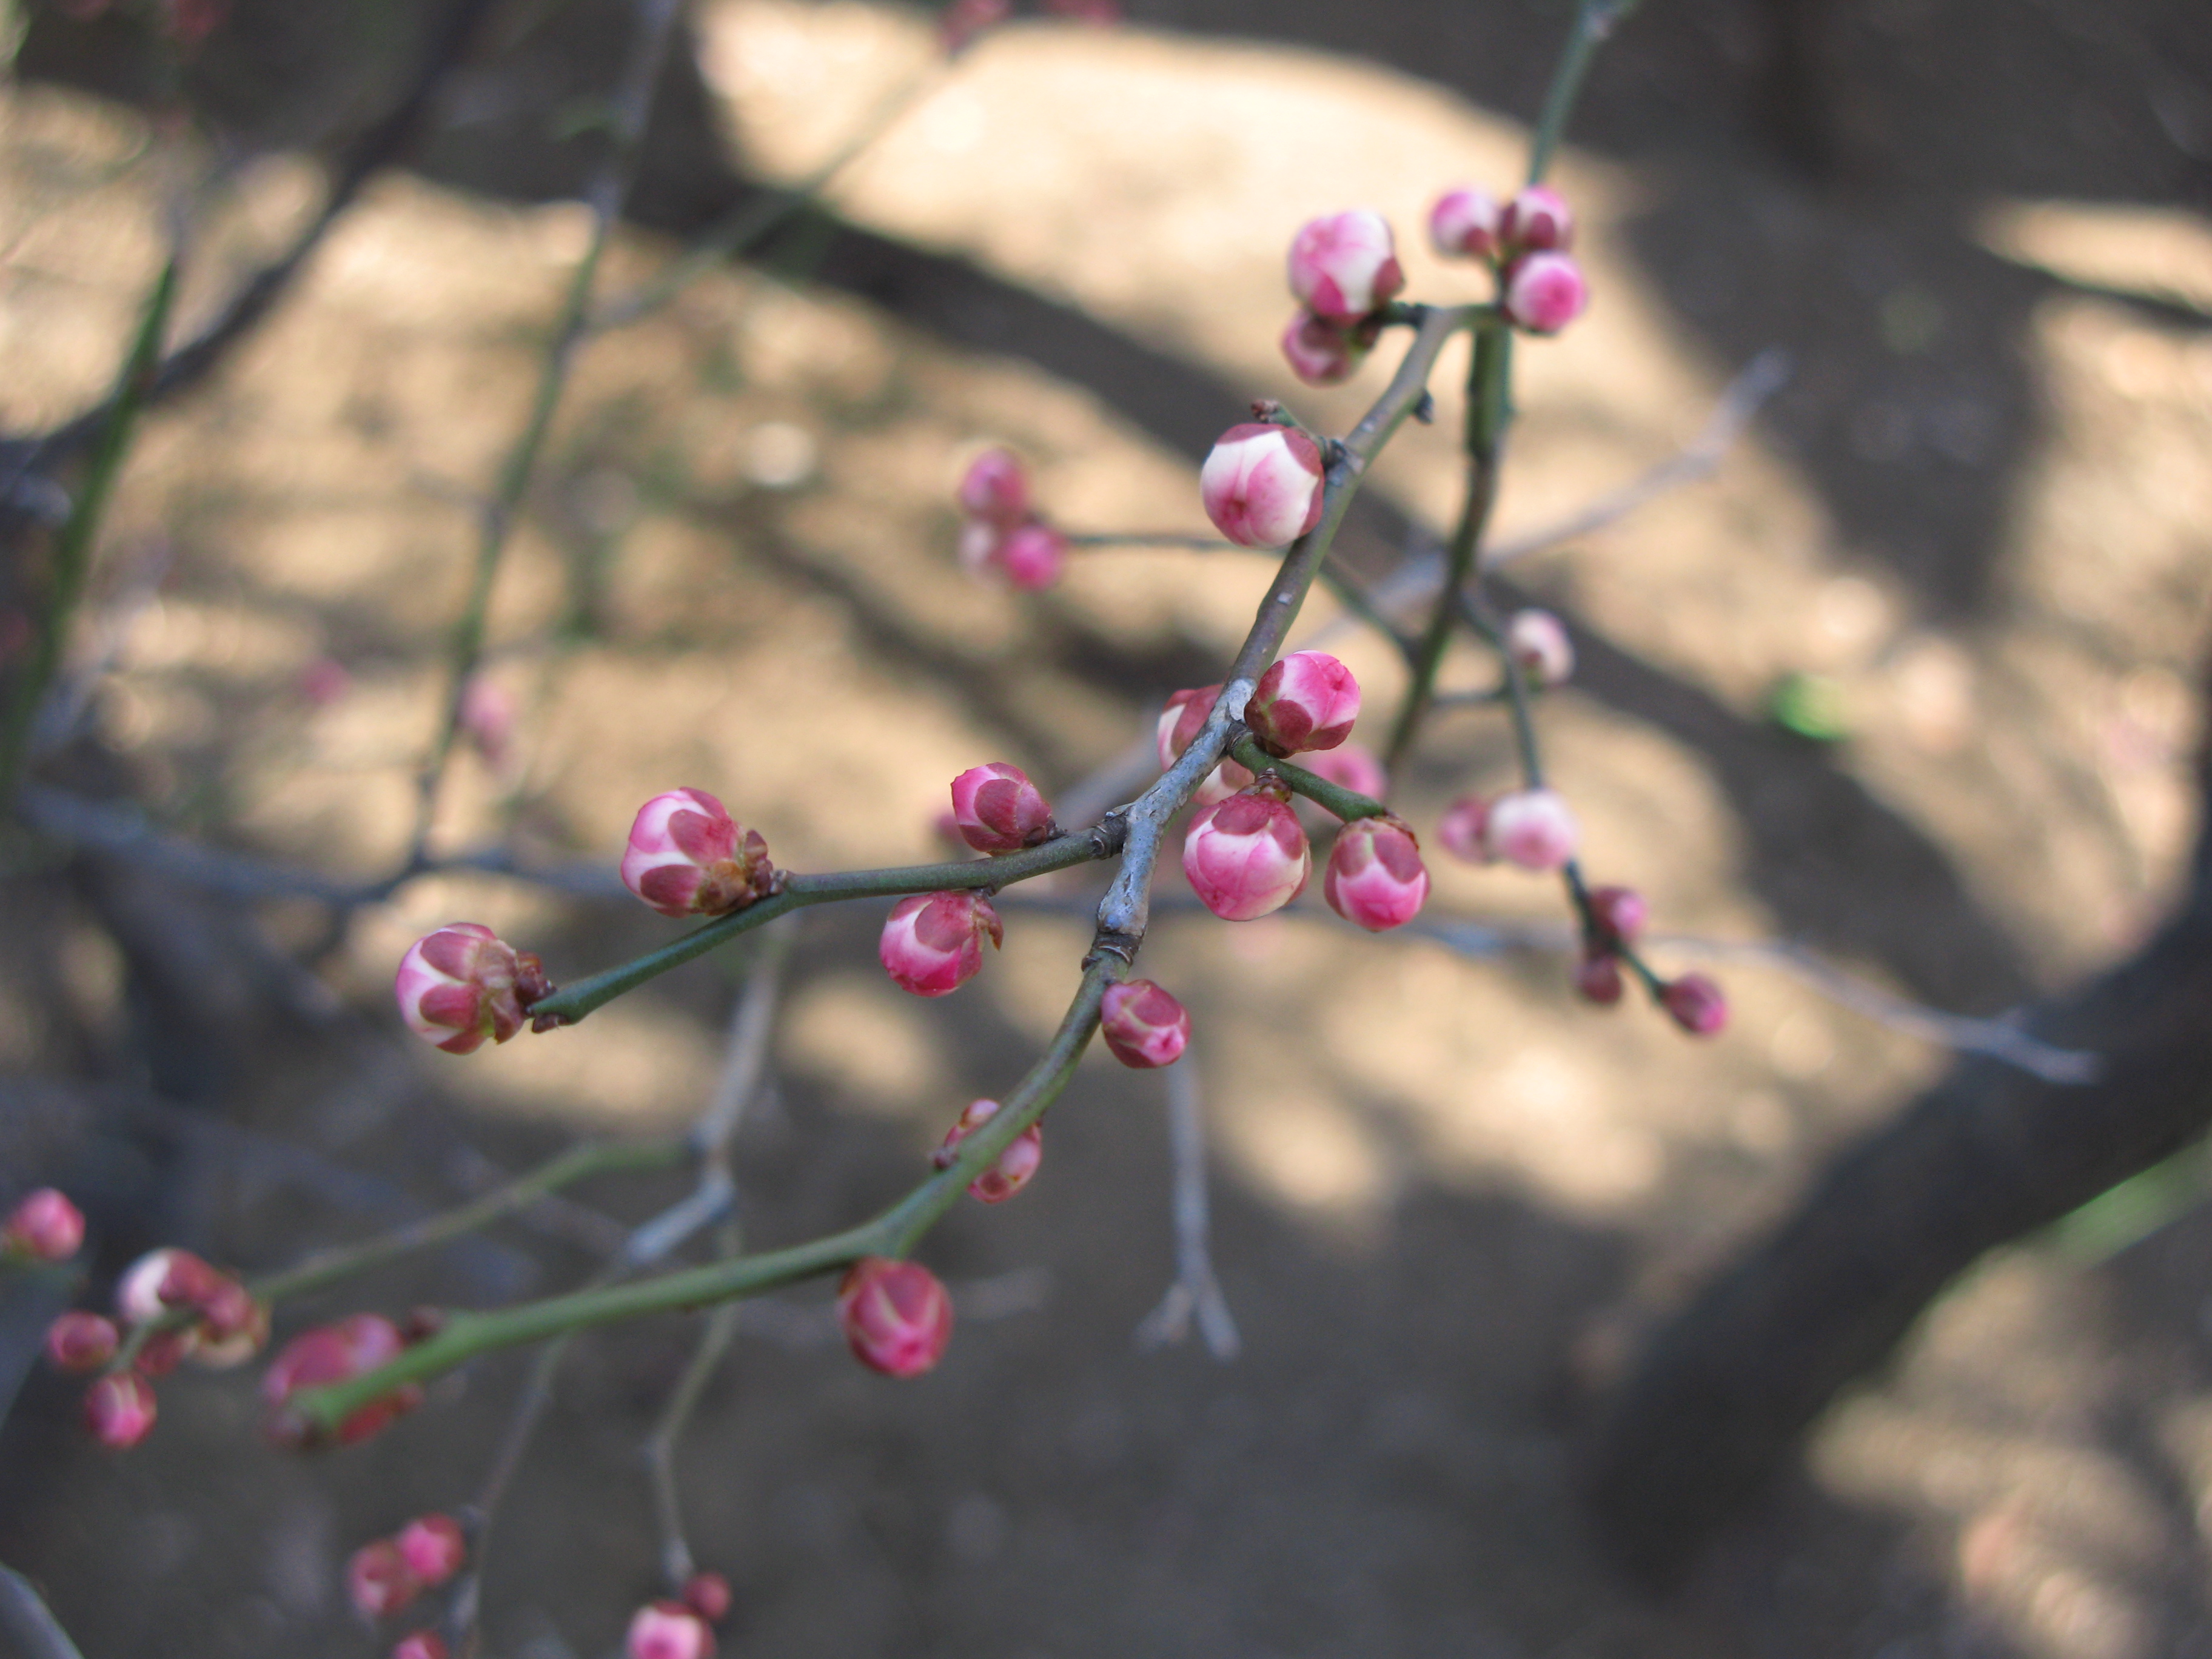
tree, nature, branch, blossom, plant, leaf, flower, petal, spring, high, produce, autumn, botany, flora, season, cherry blossom, wildflower, close up, shrub, hires, bud, prunus, hi, res, mume, powershotg7, canong7, macro photography, flowering plant, land plant